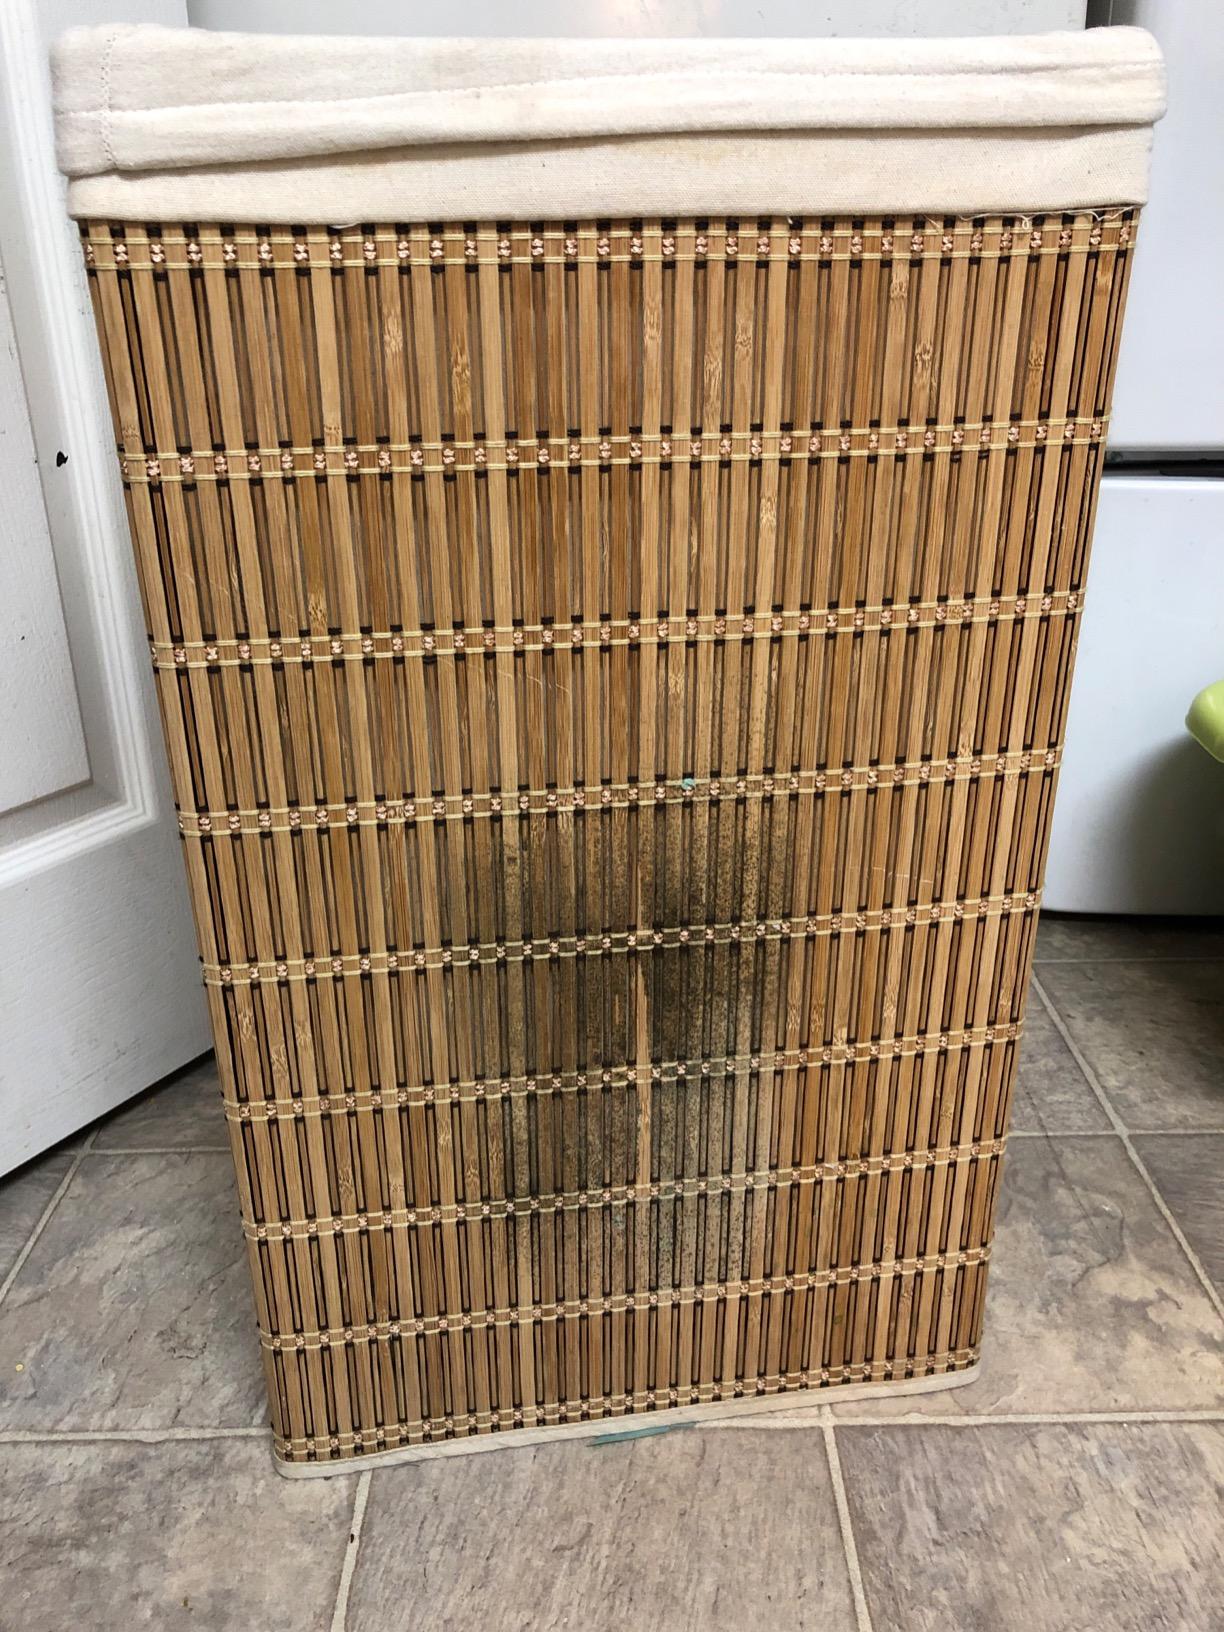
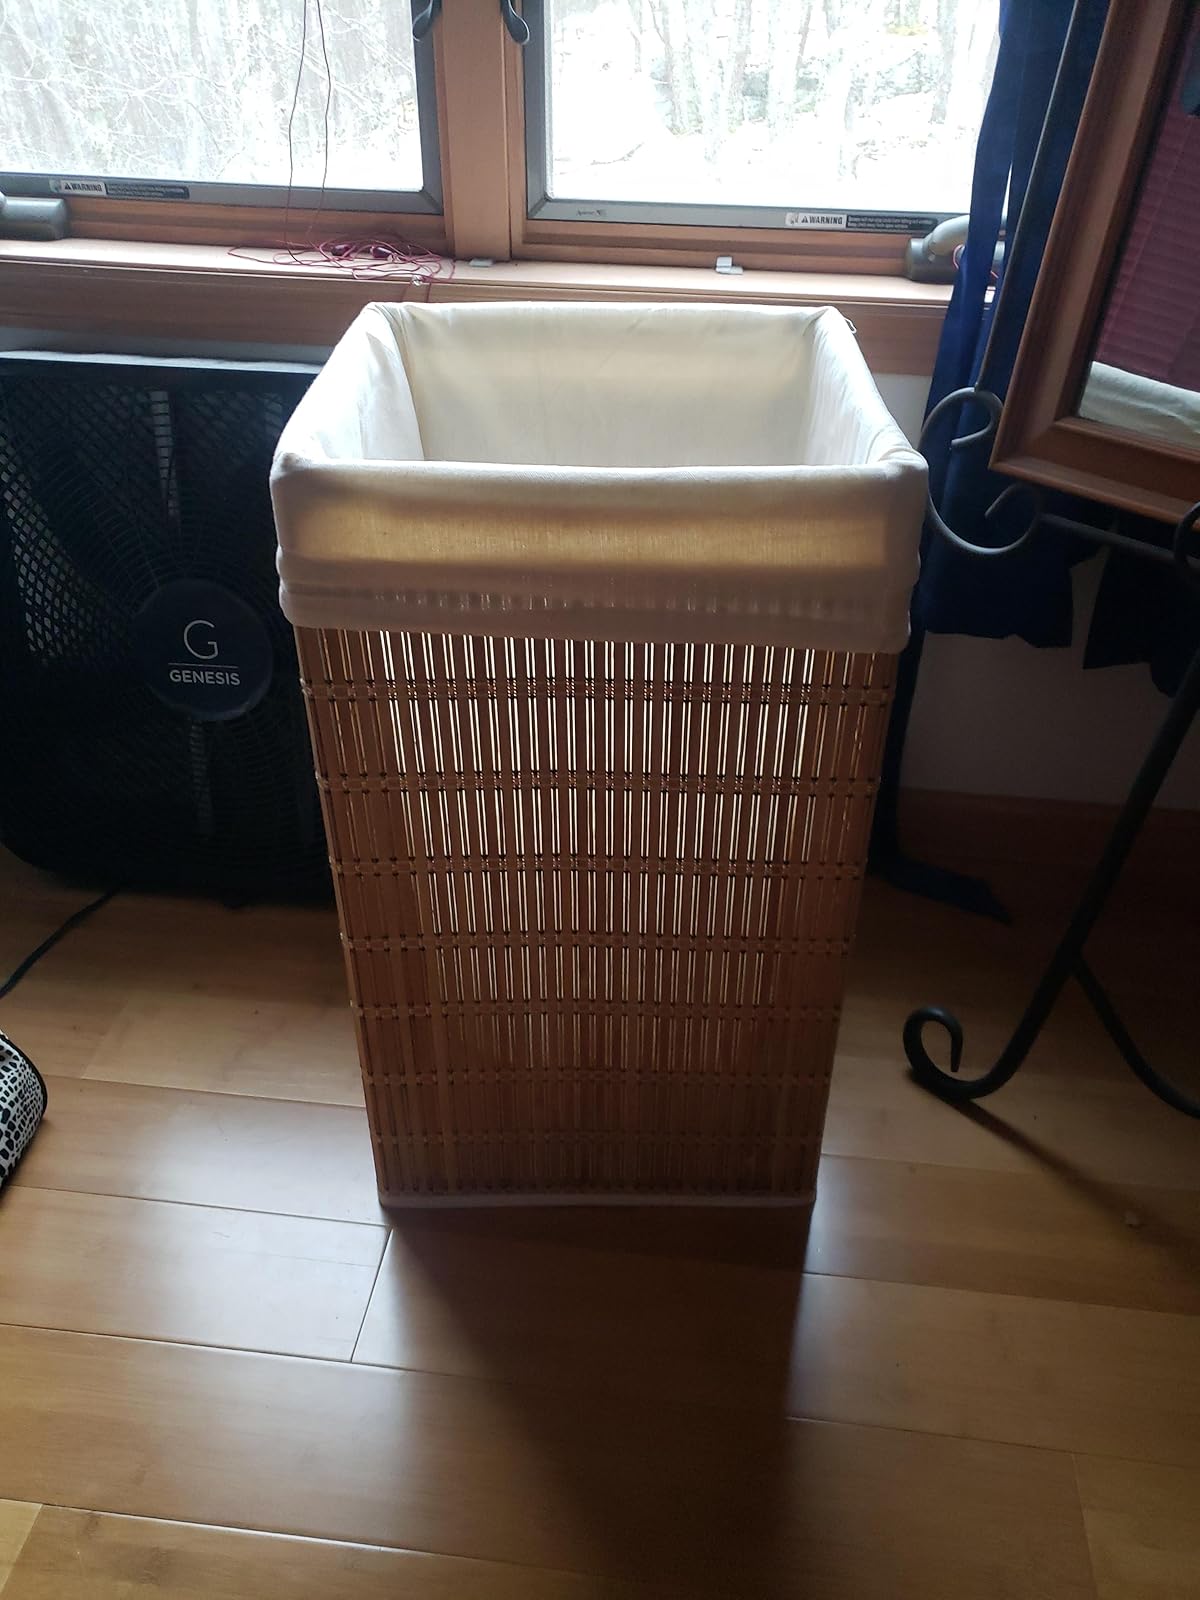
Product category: items_hamper
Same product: yes